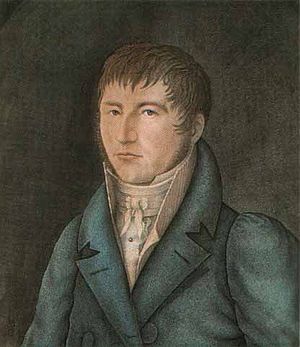
Oluf Braren
Oluf Braren var en nordfrisisk kunstmaler. Han blev især kendt for sine portrætter, skildringer fra folkelivet på Før og sine religiøse billeder. Amatørmalerens billeder viser en tæt forbindelse til hans nordfrisiske hjemstavn. En del af hans værker tilordnes den naive maleri.